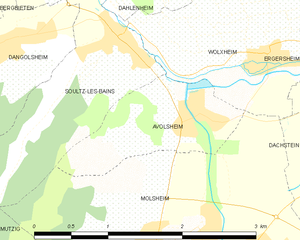
Carte des communes françaises